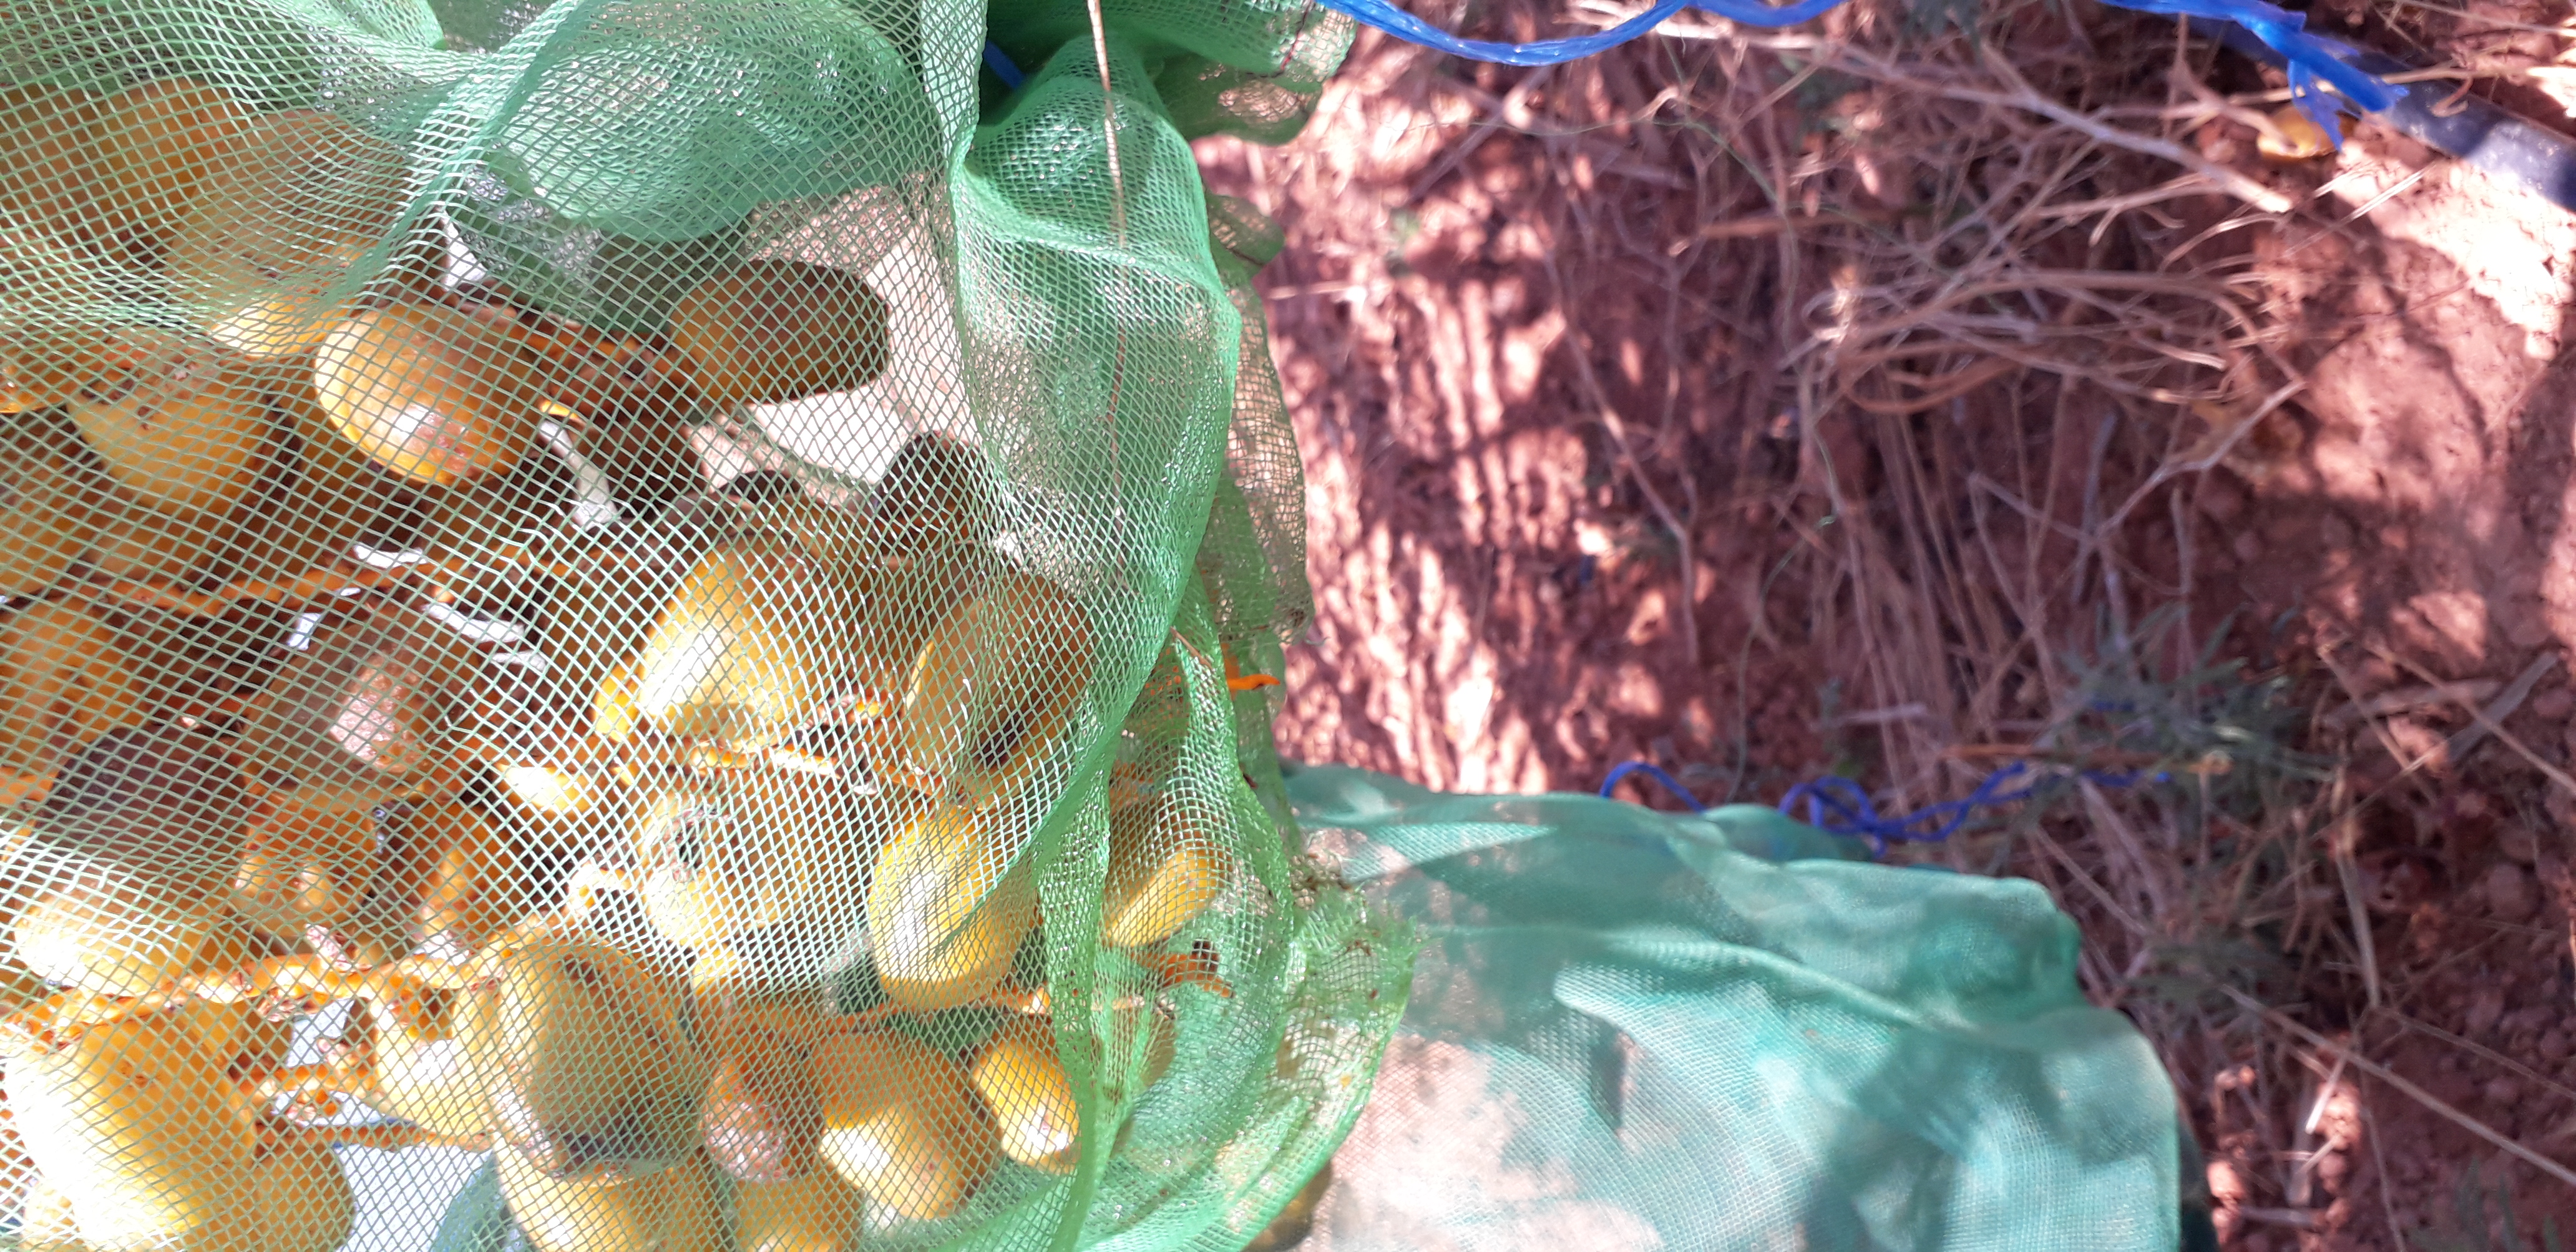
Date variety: Boufagous